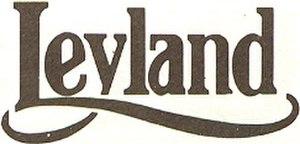
Leyland est un constructeur automobile anglais, spécialisé dans la production de camions semi-remorques et d'autobus, mais également de chars d'assaut comme le Chieftain. Il a longtemps fabriqué la Mini. En 2009, la division utilitaire, Leyland Trucks Leyland Trucks a été reprise par le groupe américain Paccar.